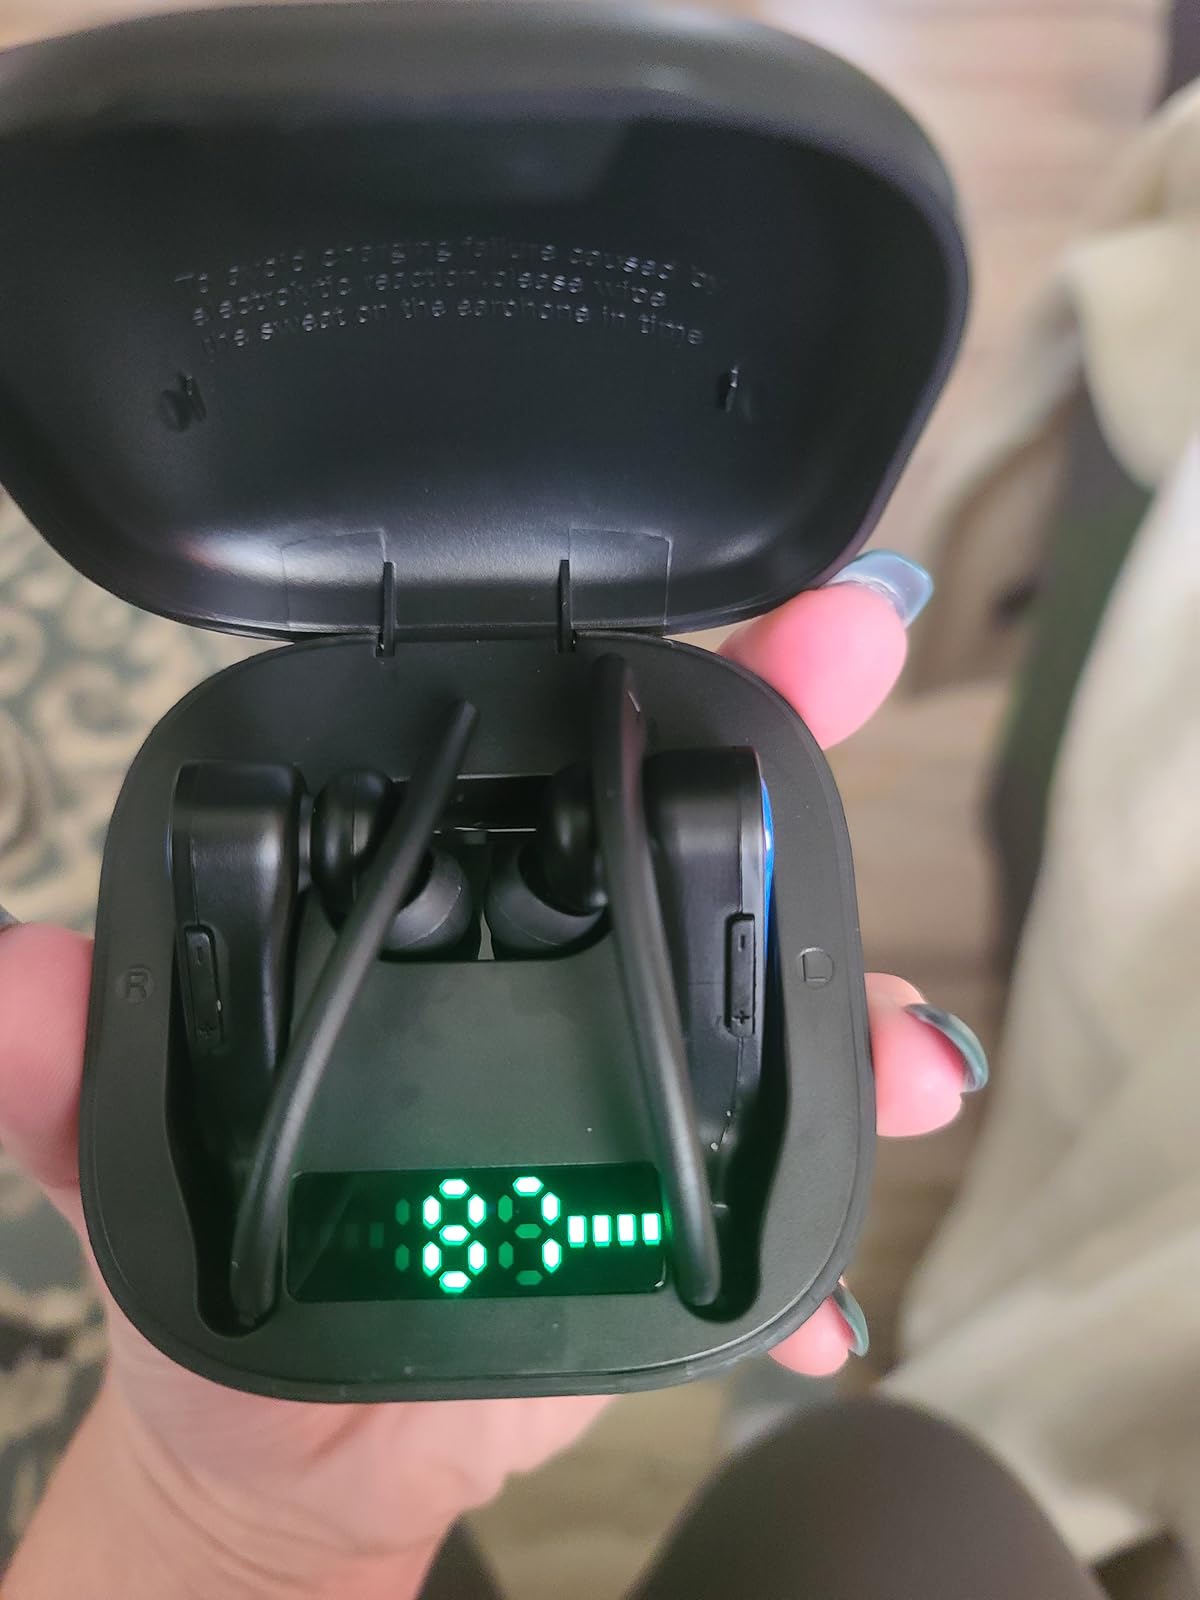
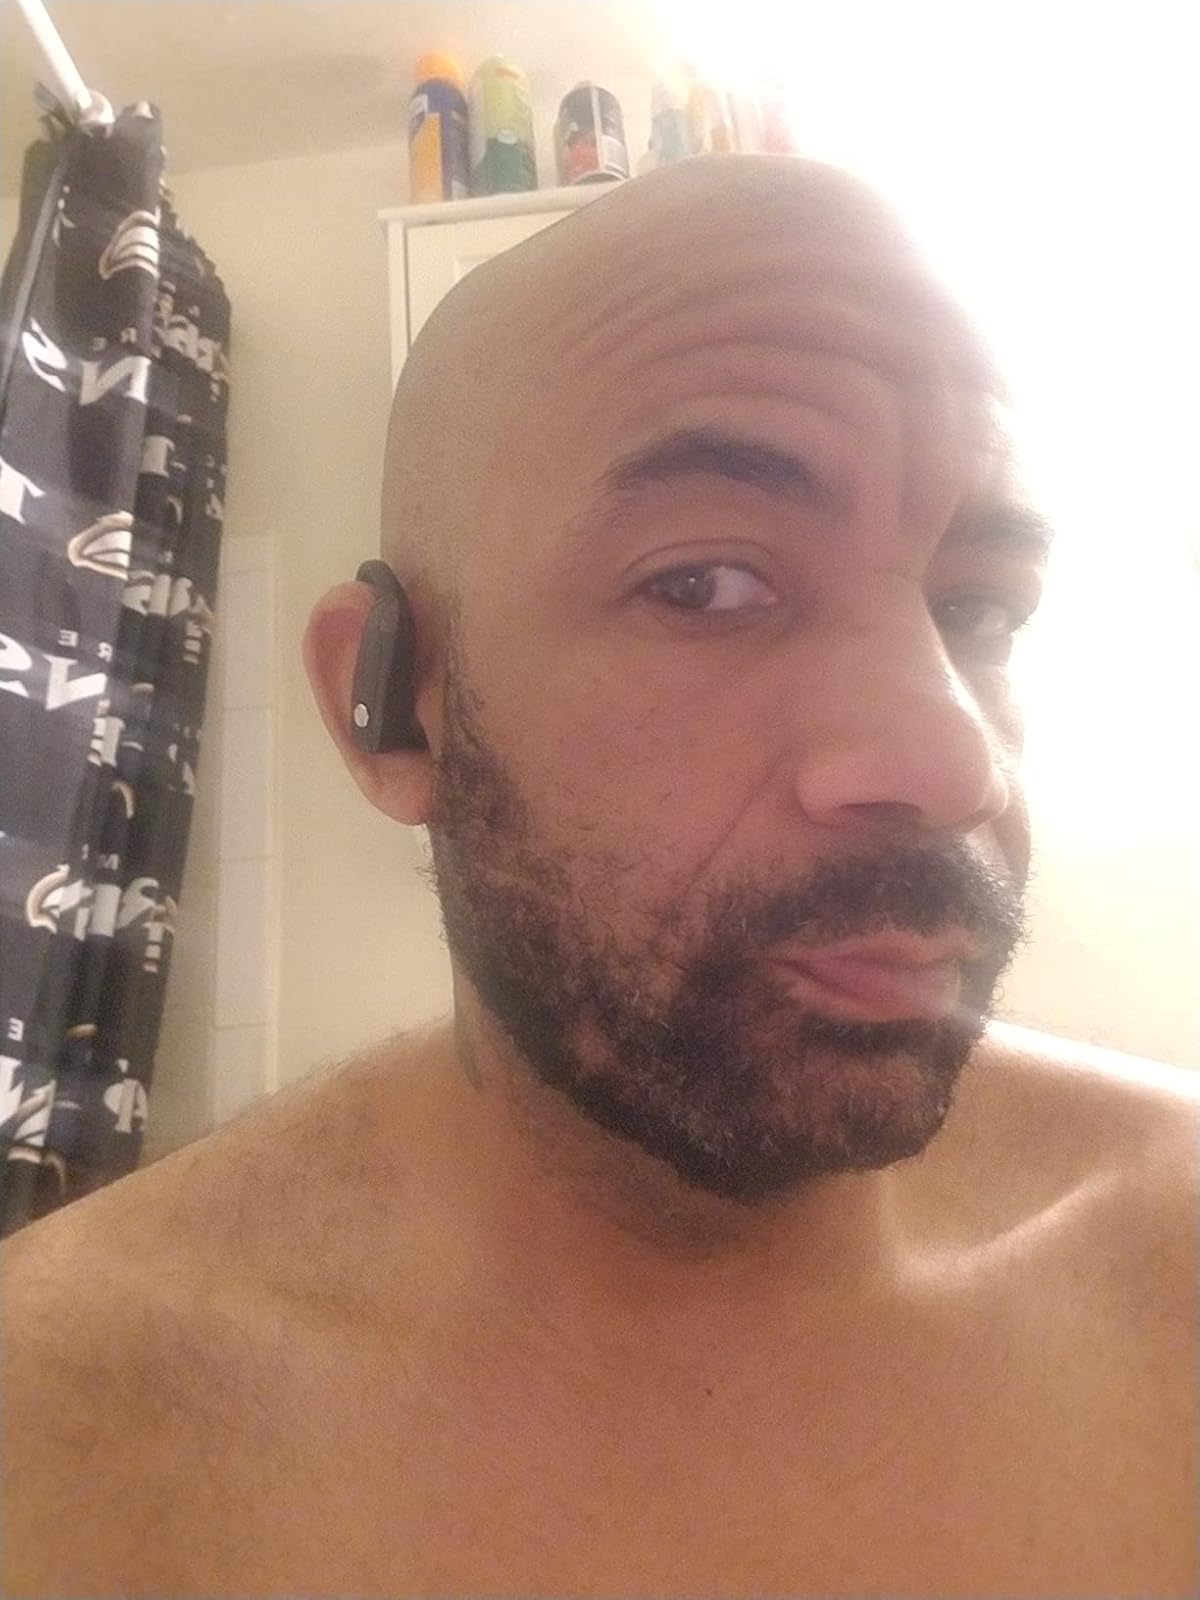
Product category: earbuds
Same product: no